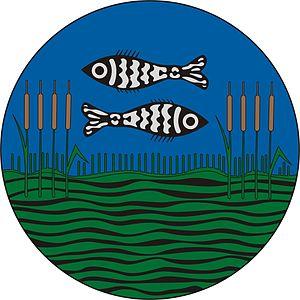
Köröstarcsa est un village et une commune du comitat de Békés en Hongrie.